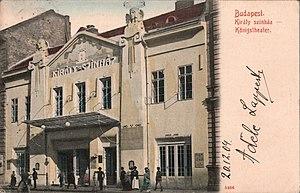
Le Király Színház était un théâtre de Budapest.